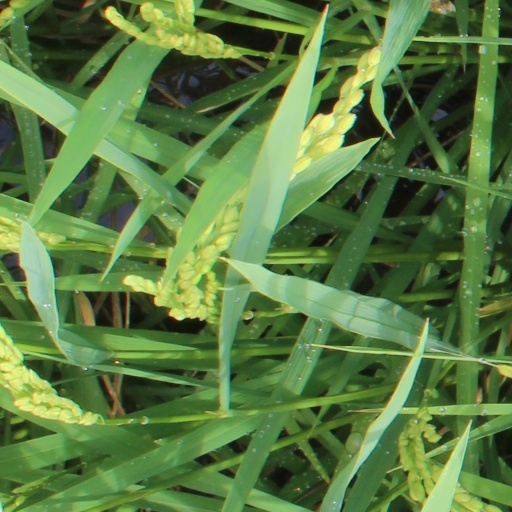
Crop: rice